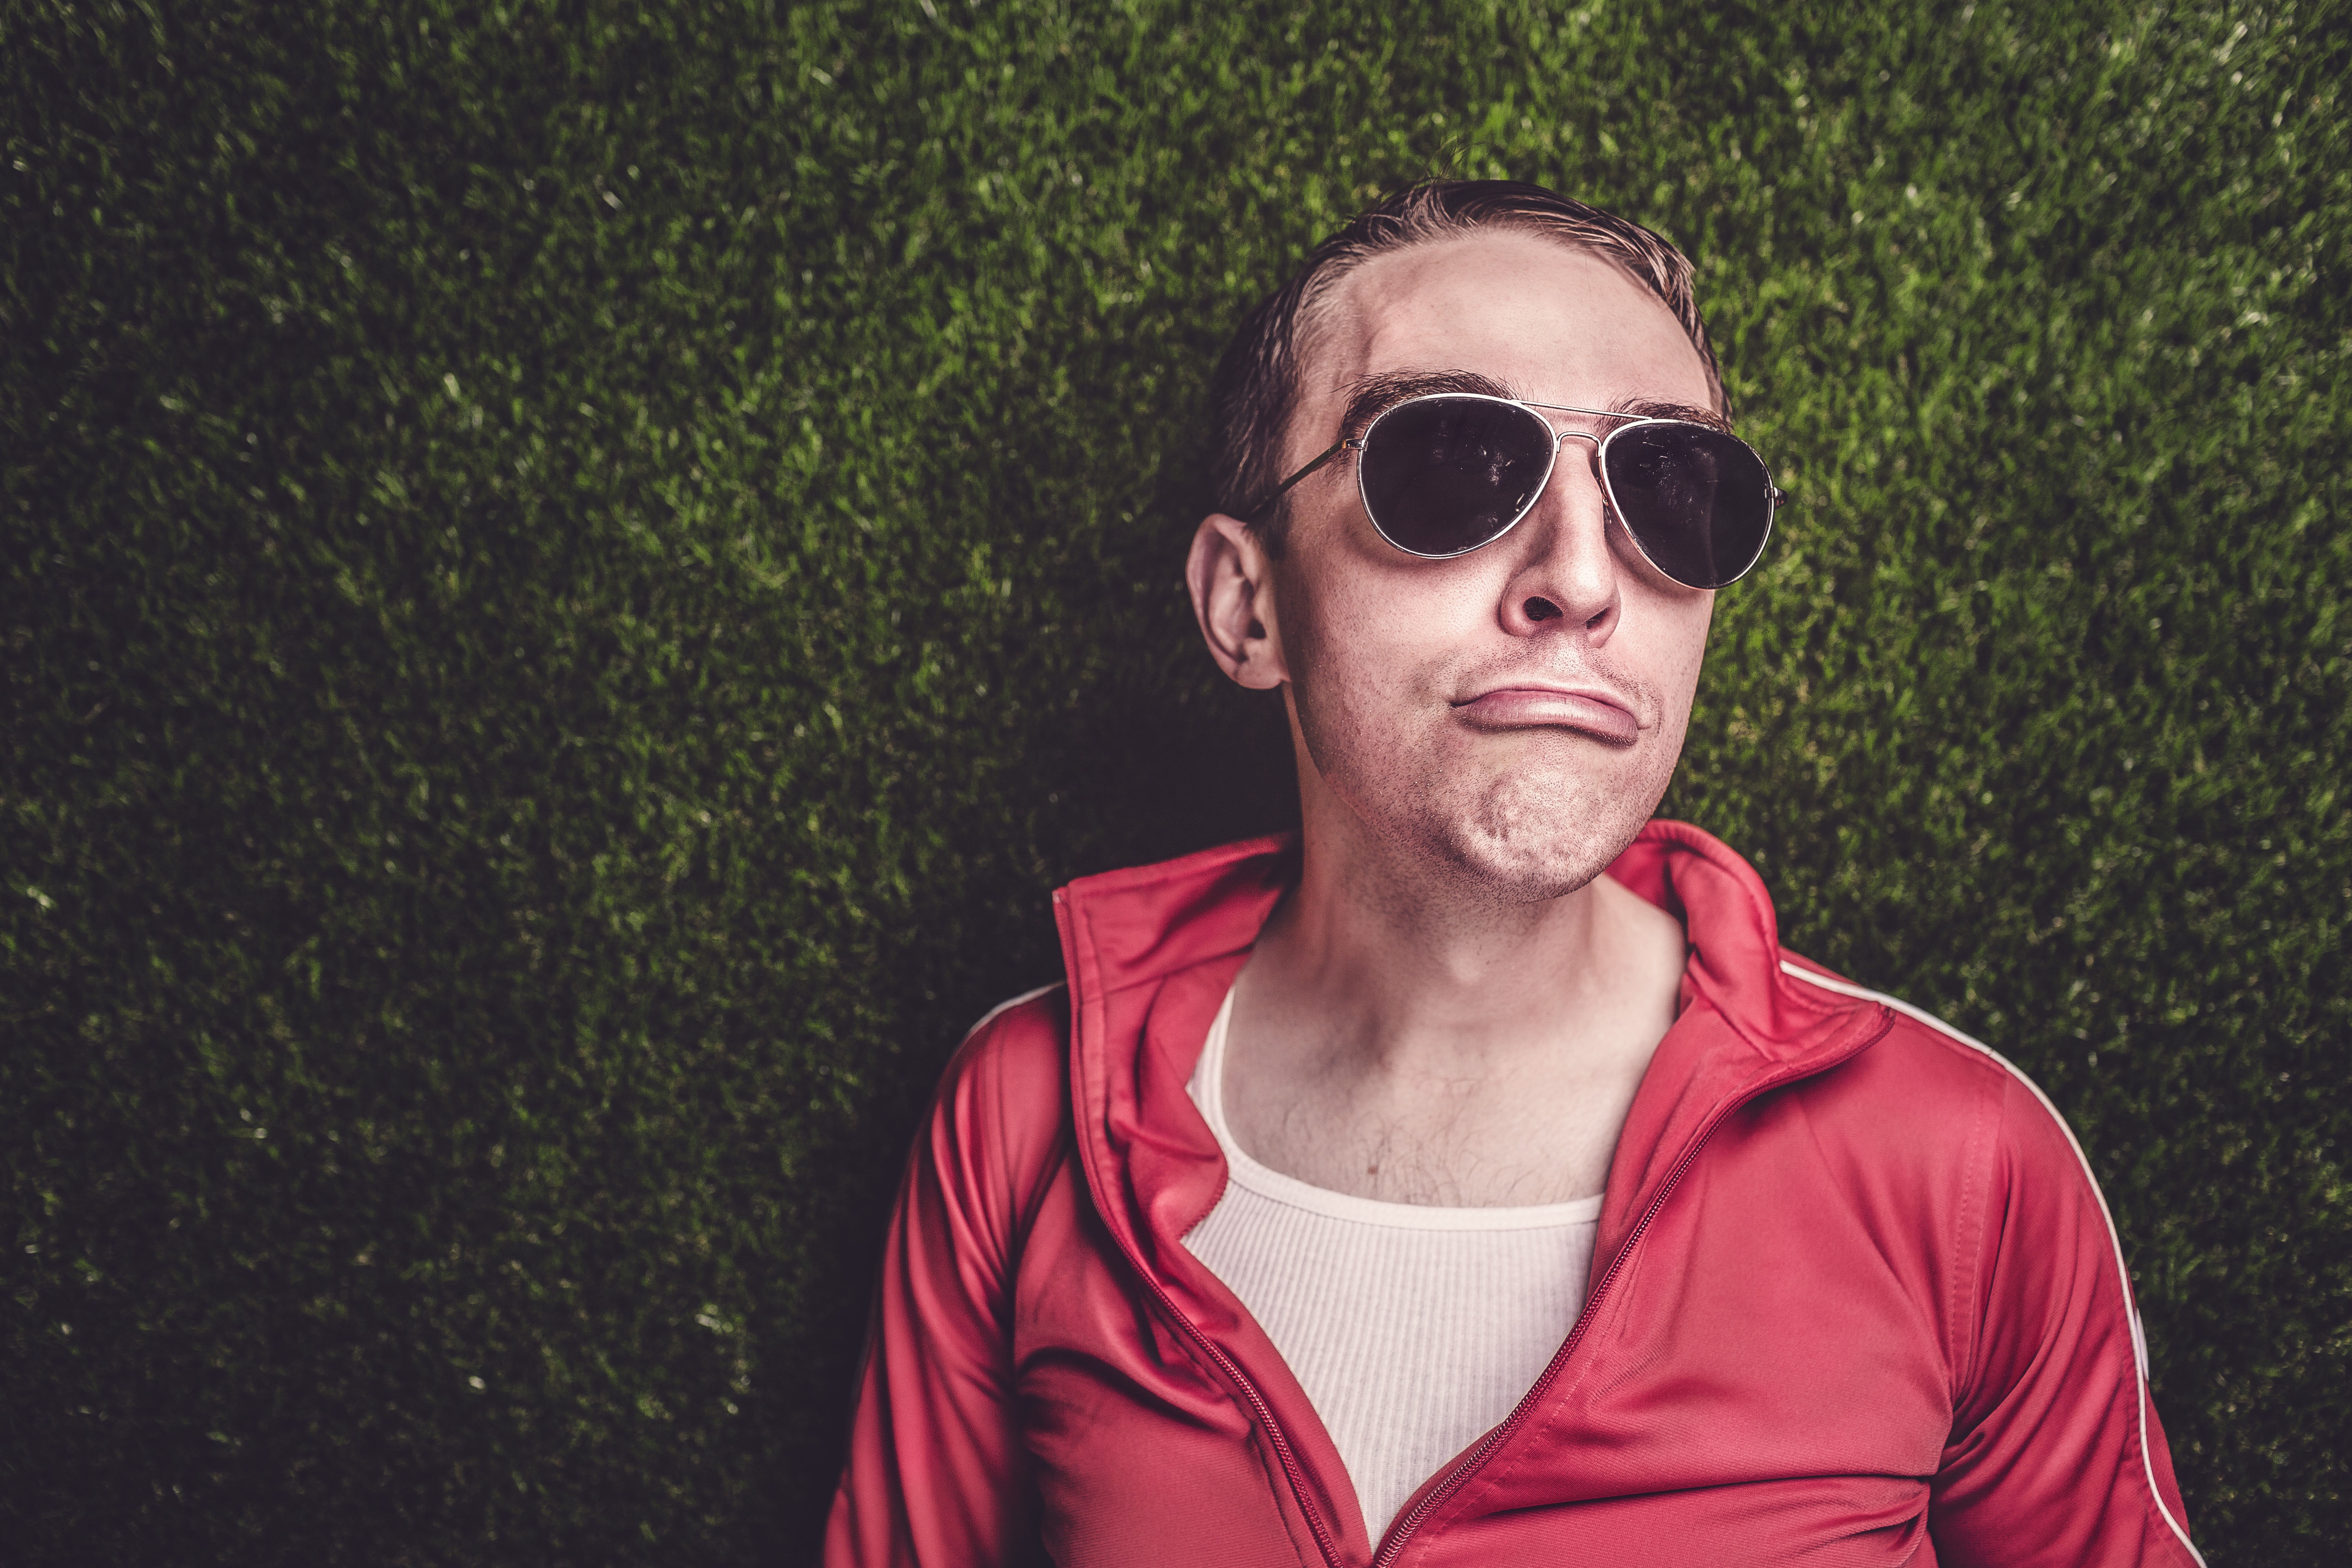
man, person, people, hair, photography, vintage, retro, boy, summer, male, guy, portrait, model, young, spring, red, color, human, fashion, clothing, colorful, lady, lifestyle, facial expression, hairstyle, smile, hipster, playful, caucasian, cheerful, outdoors, face, fun, design, cool, sunglasses, glasses, eyewear, funny, weird, beauty, expression, sexy, style, handsome, attractive, adult, funky, stylish, silly, funny face, tough, confident, trendy, goofy, photo shoot, vintage man, vintage fashion, men fashion, fashion man, retro man, facial hair, vision care